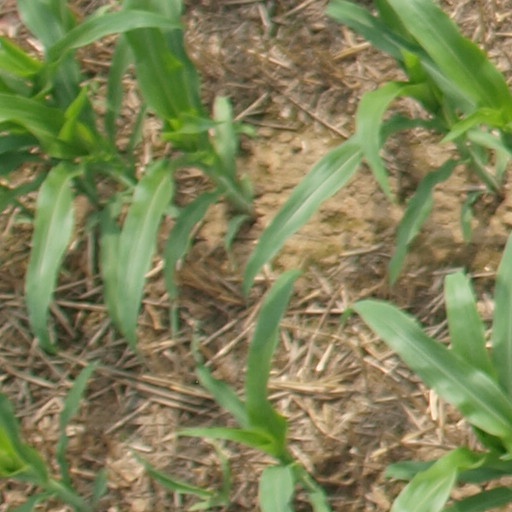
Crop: maize; corn